Parliament

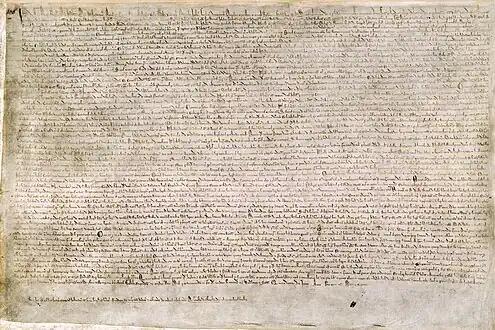
A 1215 edition of "Magna Carta", as featured on display at the British Library

The tenants-in-chief often struggled for power with the ecclesiastics and the king. In 1215, they secured "Magna Carta" from King John of England. This established that the king may not levy or collect any taxes (except the feudal taxes to which they were hitherto accustomed), save with the consent of a council. It was also established that the most important tenants-in-chief and ecclesiastics be summoned to the council by personal writs from the sovereign, and that all others be summoned to the council by general writs from the sheriffs of their counties. Modern government has its origins in the Curia Regis; parliament descends from the Great Council, later known as the "parliamentum", established by "Magna Carta".